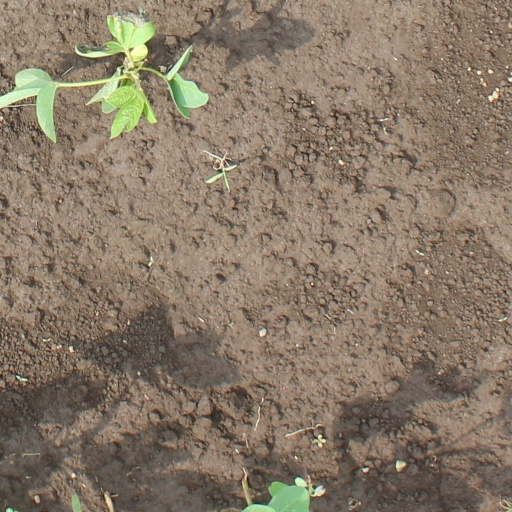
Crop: soybean